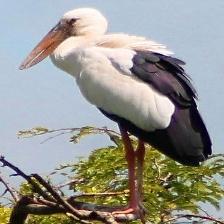
Species: ASIAN OPENBILL STORK
Scientific name: ANASTOMUS OSCITANS
ImageNet parent category: white_stork